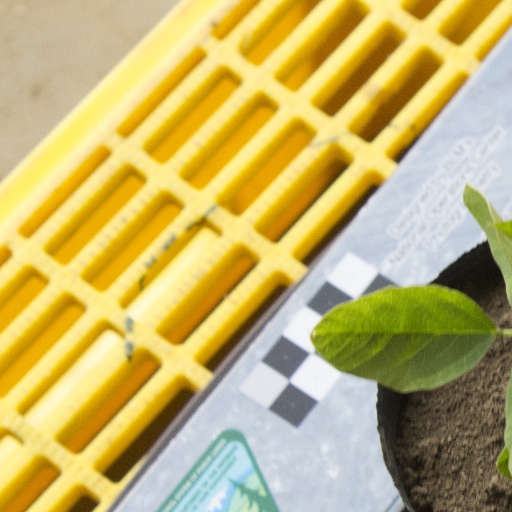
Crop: soybean